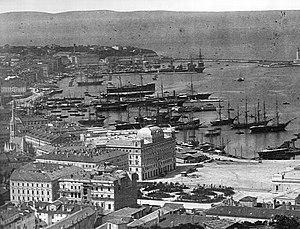
Rigas dit Rigas Vélestinlis voire Rigas Féréos né à Velestíno vers 1757 et mort à Belgrade en juin 1798 était un écrivain, lettré et patriote grec, figure majeure de la renaissance culturelle grecque.